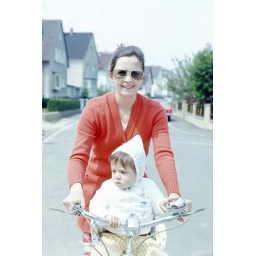
Probably riding my bike to Karen Unterseher's house in the next village.